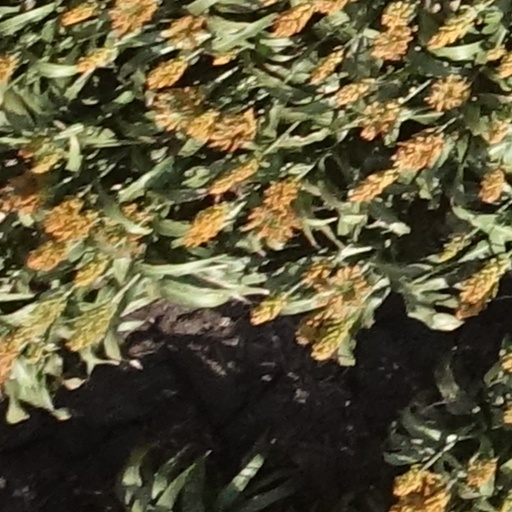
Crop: sorghum